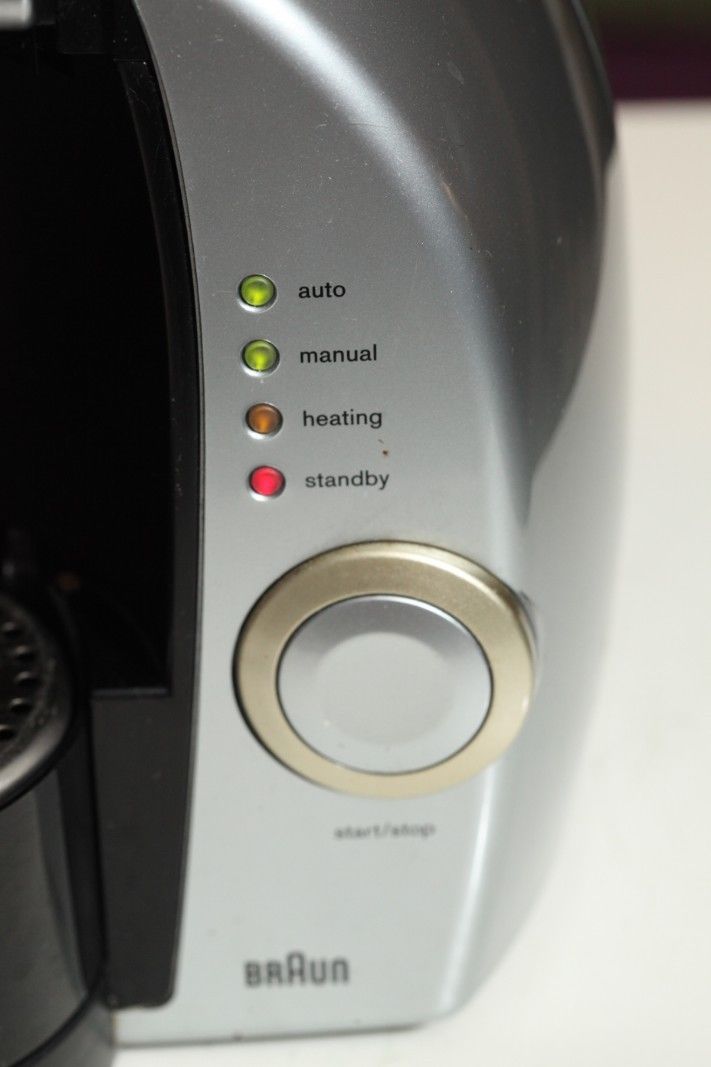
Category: coffee maker